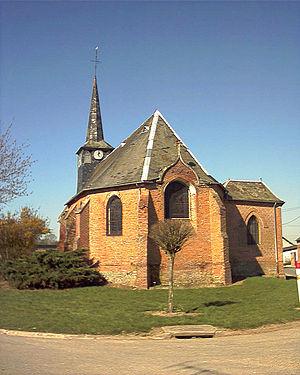
L'église d'Offignies (Somme, France).
Offignies est une commune française située dans le département de la Somme, en région Hauts-de-France.